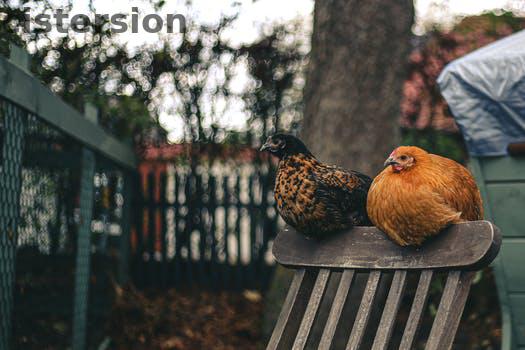
Label: Watermark